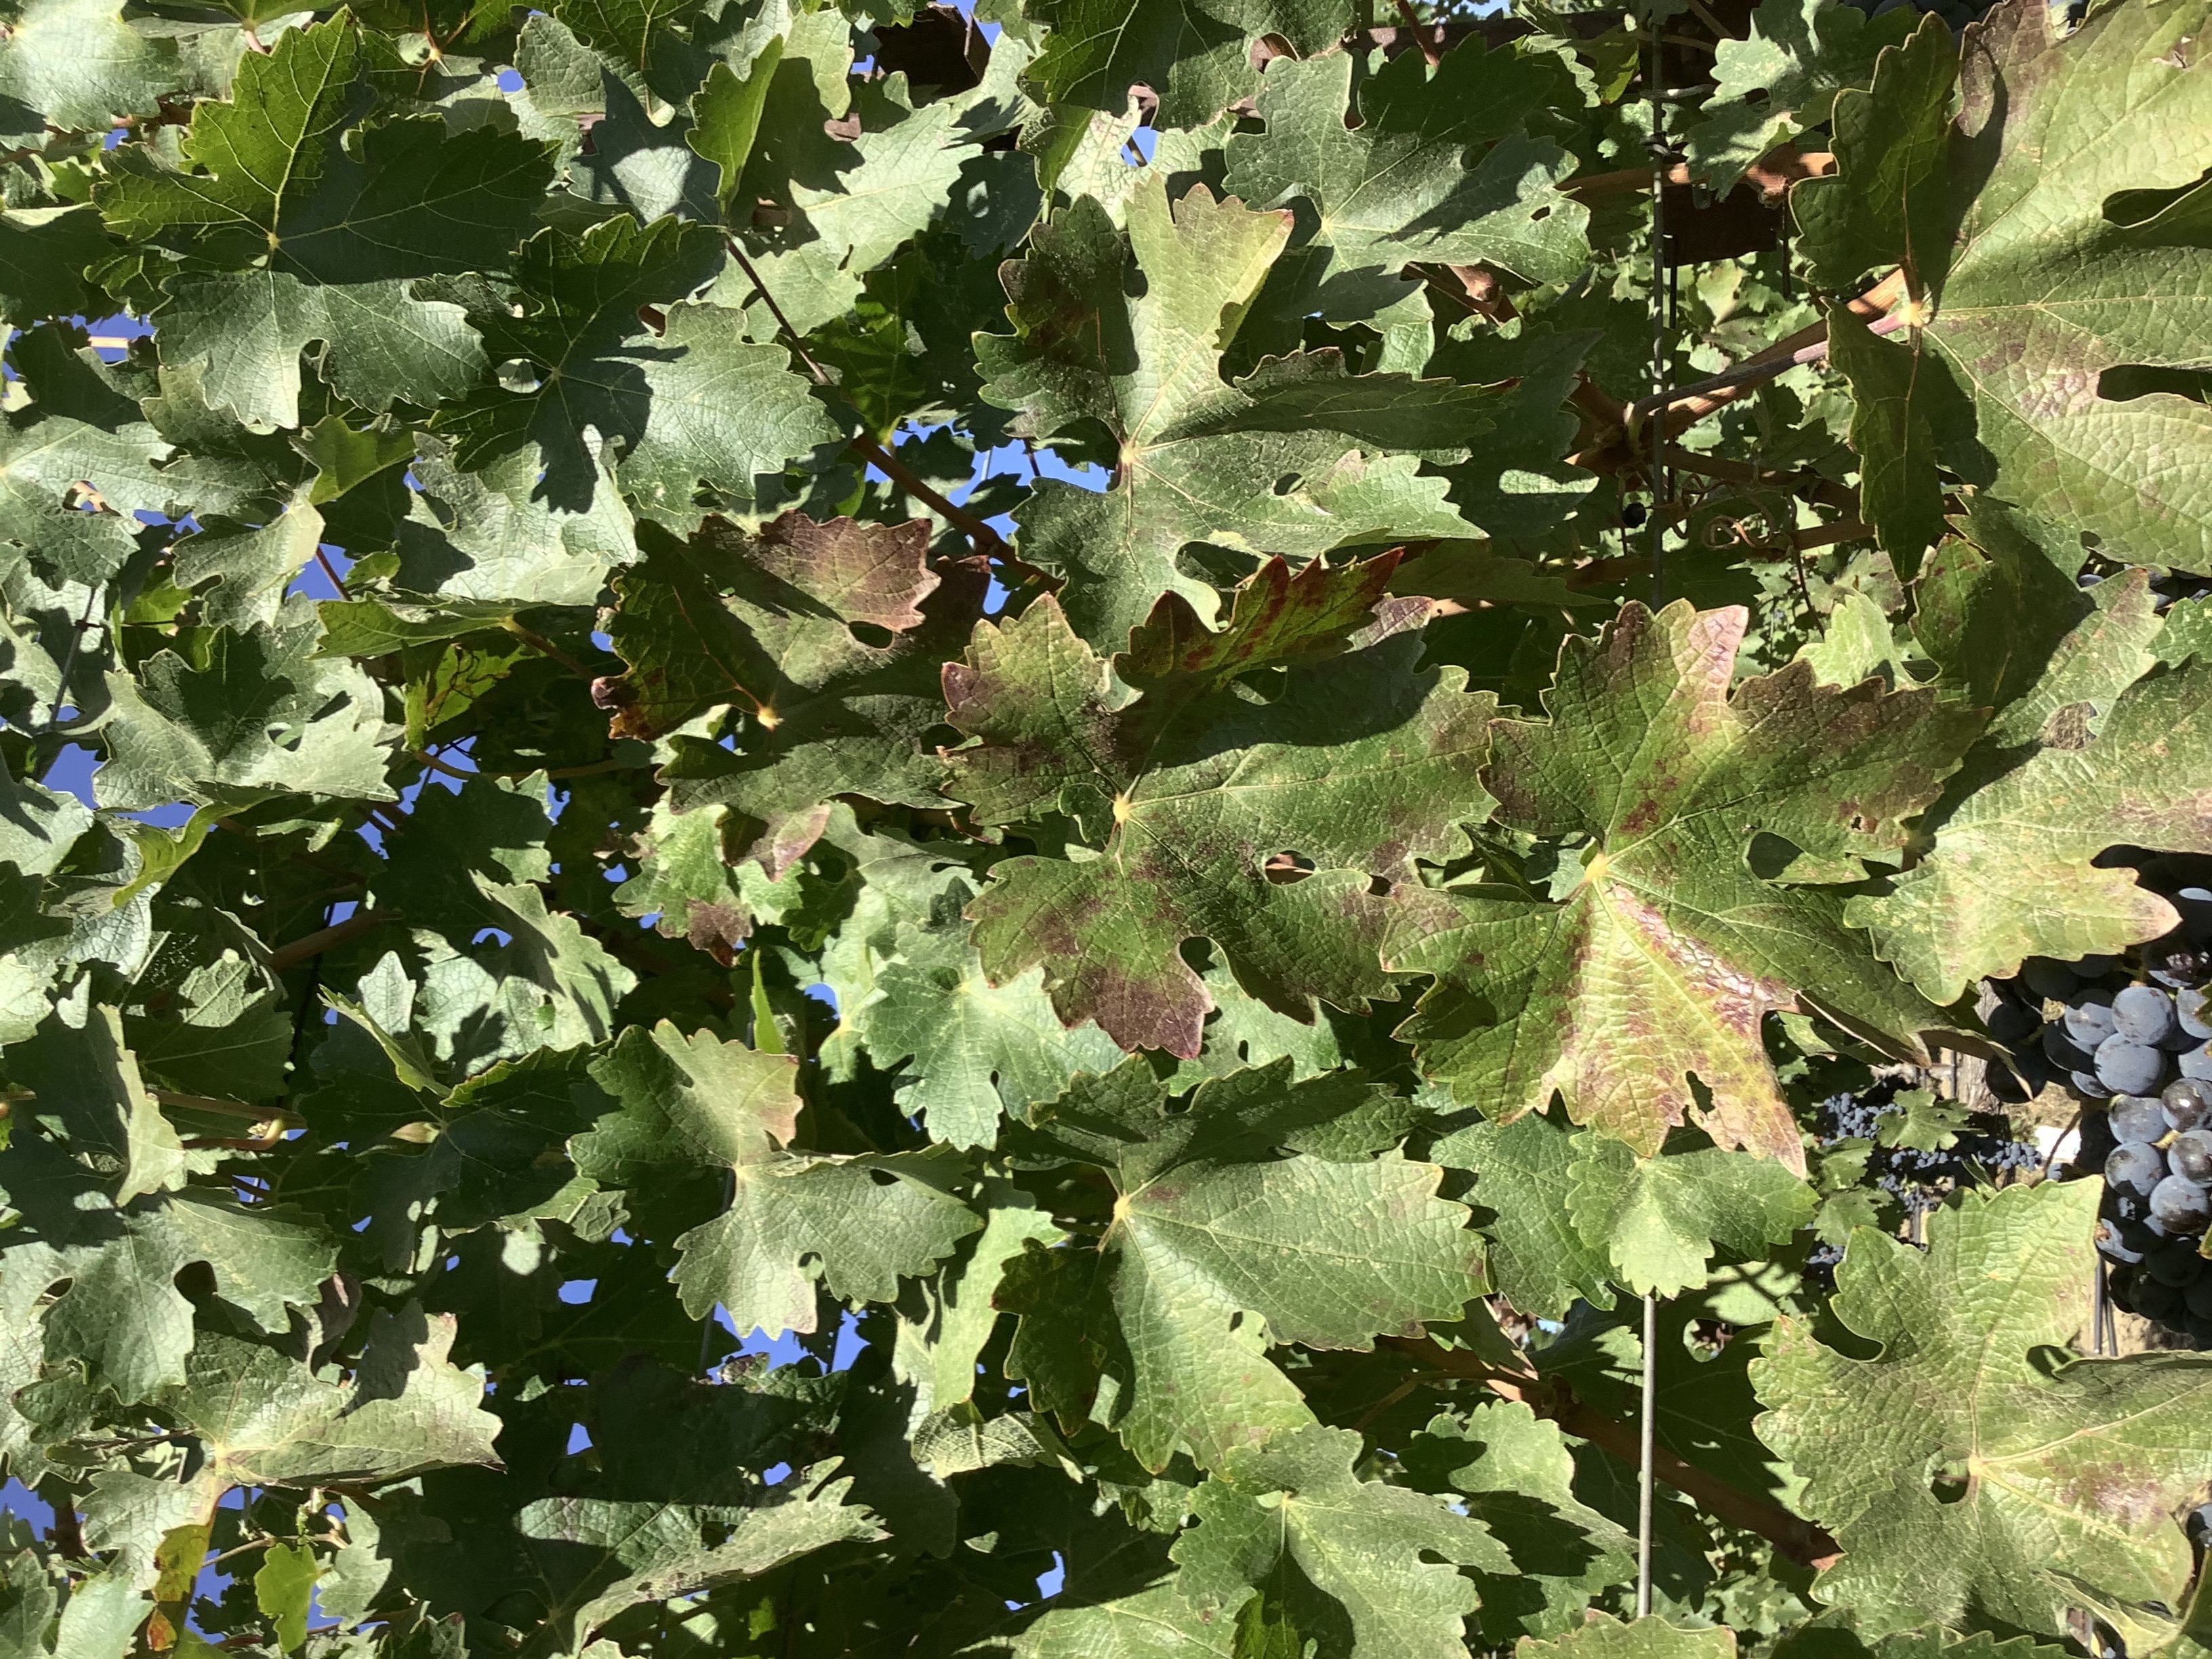
Label: Red Blotch